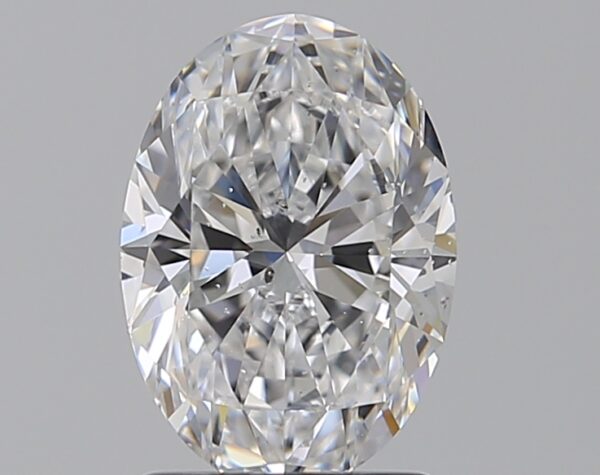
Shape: oval
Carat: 1.51
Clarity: SI1
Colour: D
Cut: EX
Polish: EX
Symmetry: EX
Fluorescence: F
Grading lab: GIA
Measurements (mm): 8.99 x 6.33 x 4.02